Jeremy Thacker

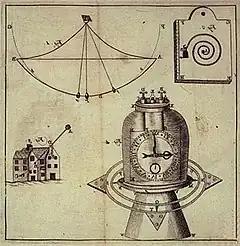
Chronometer of Jeremy Thacker c. 1714.

Jeremy Thacker was a possibly apocryphal 18th-century writer and watchmaker, who for a long time was believed to be the first to have coined the word "chronometer" for precise clocks designed to find longitude at sea, though an earlier reference by William Derham has now been found. Thacker is credited with writing "The Longitudes Examin'd", published in London in 1714, in which the term 'chronometer' appears. In the work, the claim is made that Thacker created and extensively tested a marine chronometer positioned on gimbals and within a vacuum, and that sea trials would take place. It has been concluded by others that such tests must have resulted in failure. The idea of a vacuum for a marine clock had already been proposed by the Italian clockmaker Antimo Tempera in 1668. Slightly later, John Harrison would successfully build marine timekeepers from 1730.